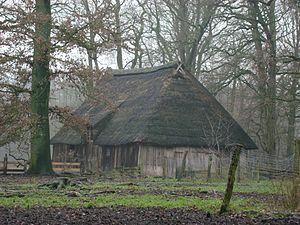
Le parc naturel de Südheide a été aménagé en 1964 à l'est et l'ouest du faubourg de Südheide, en Basse-Saxe. Il se caractérise par des forêts et prairies très étendues. 5% de sa superficie est classée Aire protégée et 90% en ZNIEFF.